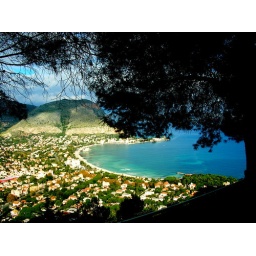
clear water in Mondello bay